Friendship Armstrong Academy

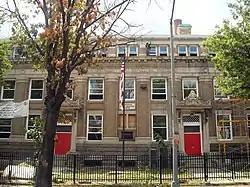

Friendship Armstrong Academy is a public charter school located in the Truxton Circle neighborhood of Washington, D.C. Historically a black school, it is housed in the former Armstrong Manual Training School, also known as the Samuel Chapman Armstrong Technical High School.